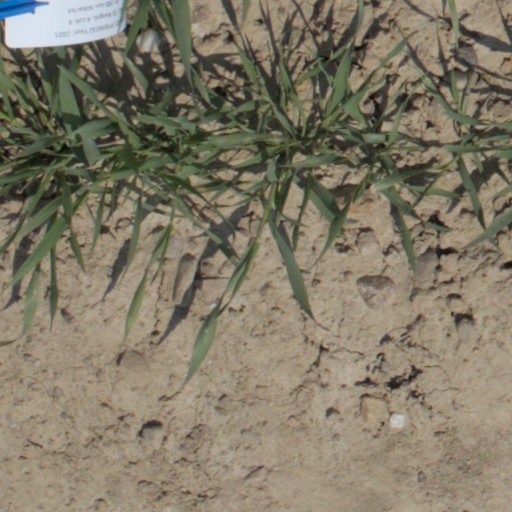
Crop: wheat